Maria Weiss (singer)

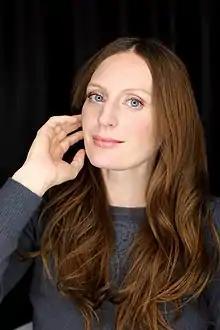
Maria Weiss

Maria Weiss is an Austrian mezzo-soprano from Carinthia who sings classical music from the Baroque period as well as more recent compositions, including Spanish and Latin-American works. After completing her studies under at the University of Music and Performing Arts in Graz in 2003, she received further training from Angelika Kirchschlager and Teresa Berganza. In 2009, she made her début at the Konzerthaus in Vienna singing Bach cantatas. She released her first solo CD "Favola in musica, alte neue musik" together with a hardcover book in 2015 as part of her award-winning cultural project Favola in musica. In 2018, she participated in the DonauFestwochen at Schloss Greinburg, playing the role of Irene in Handel's rarely performed opera "Atalanta".